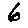
Label: 6